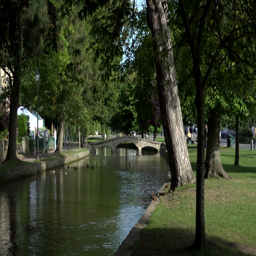
is one of premier places for overseas visitors .